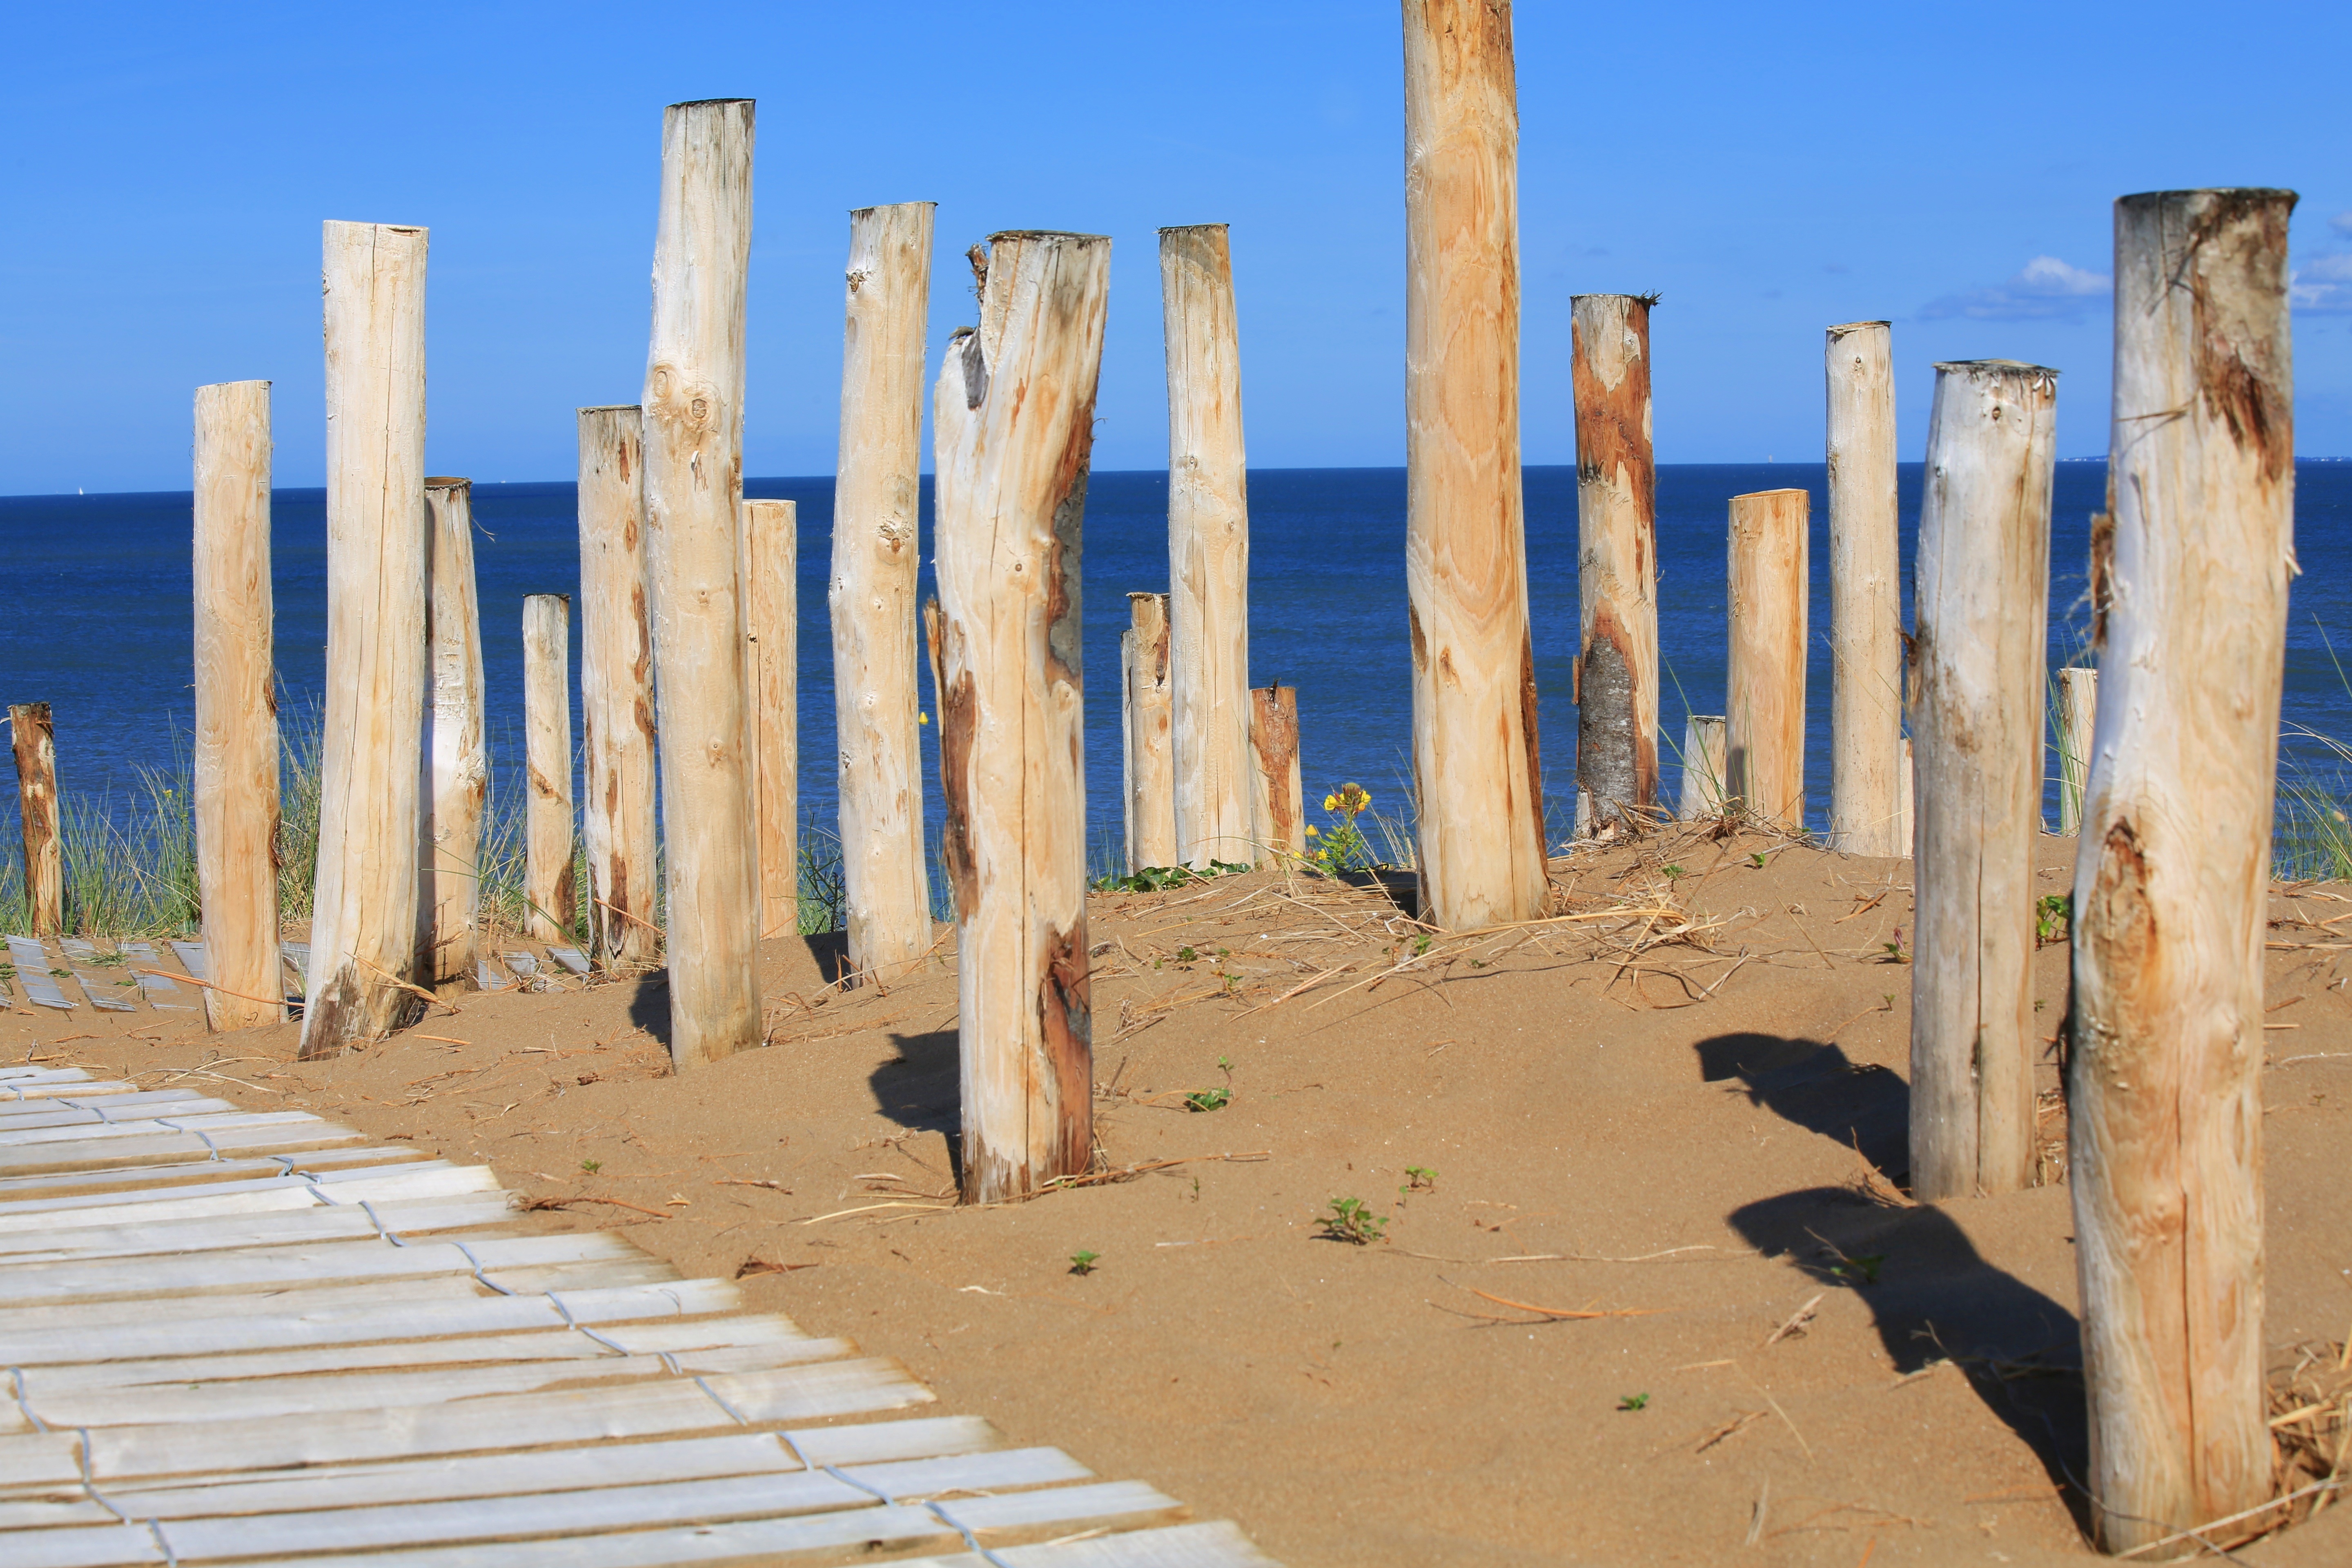
beach, landscape, sea, sand, structure, wood, desert, wall, formation, column, material, sculpture, art, temple, ruins, monolith, wooden path, ancient history, natural environment